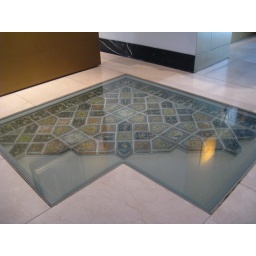
tiles on the floor under glass